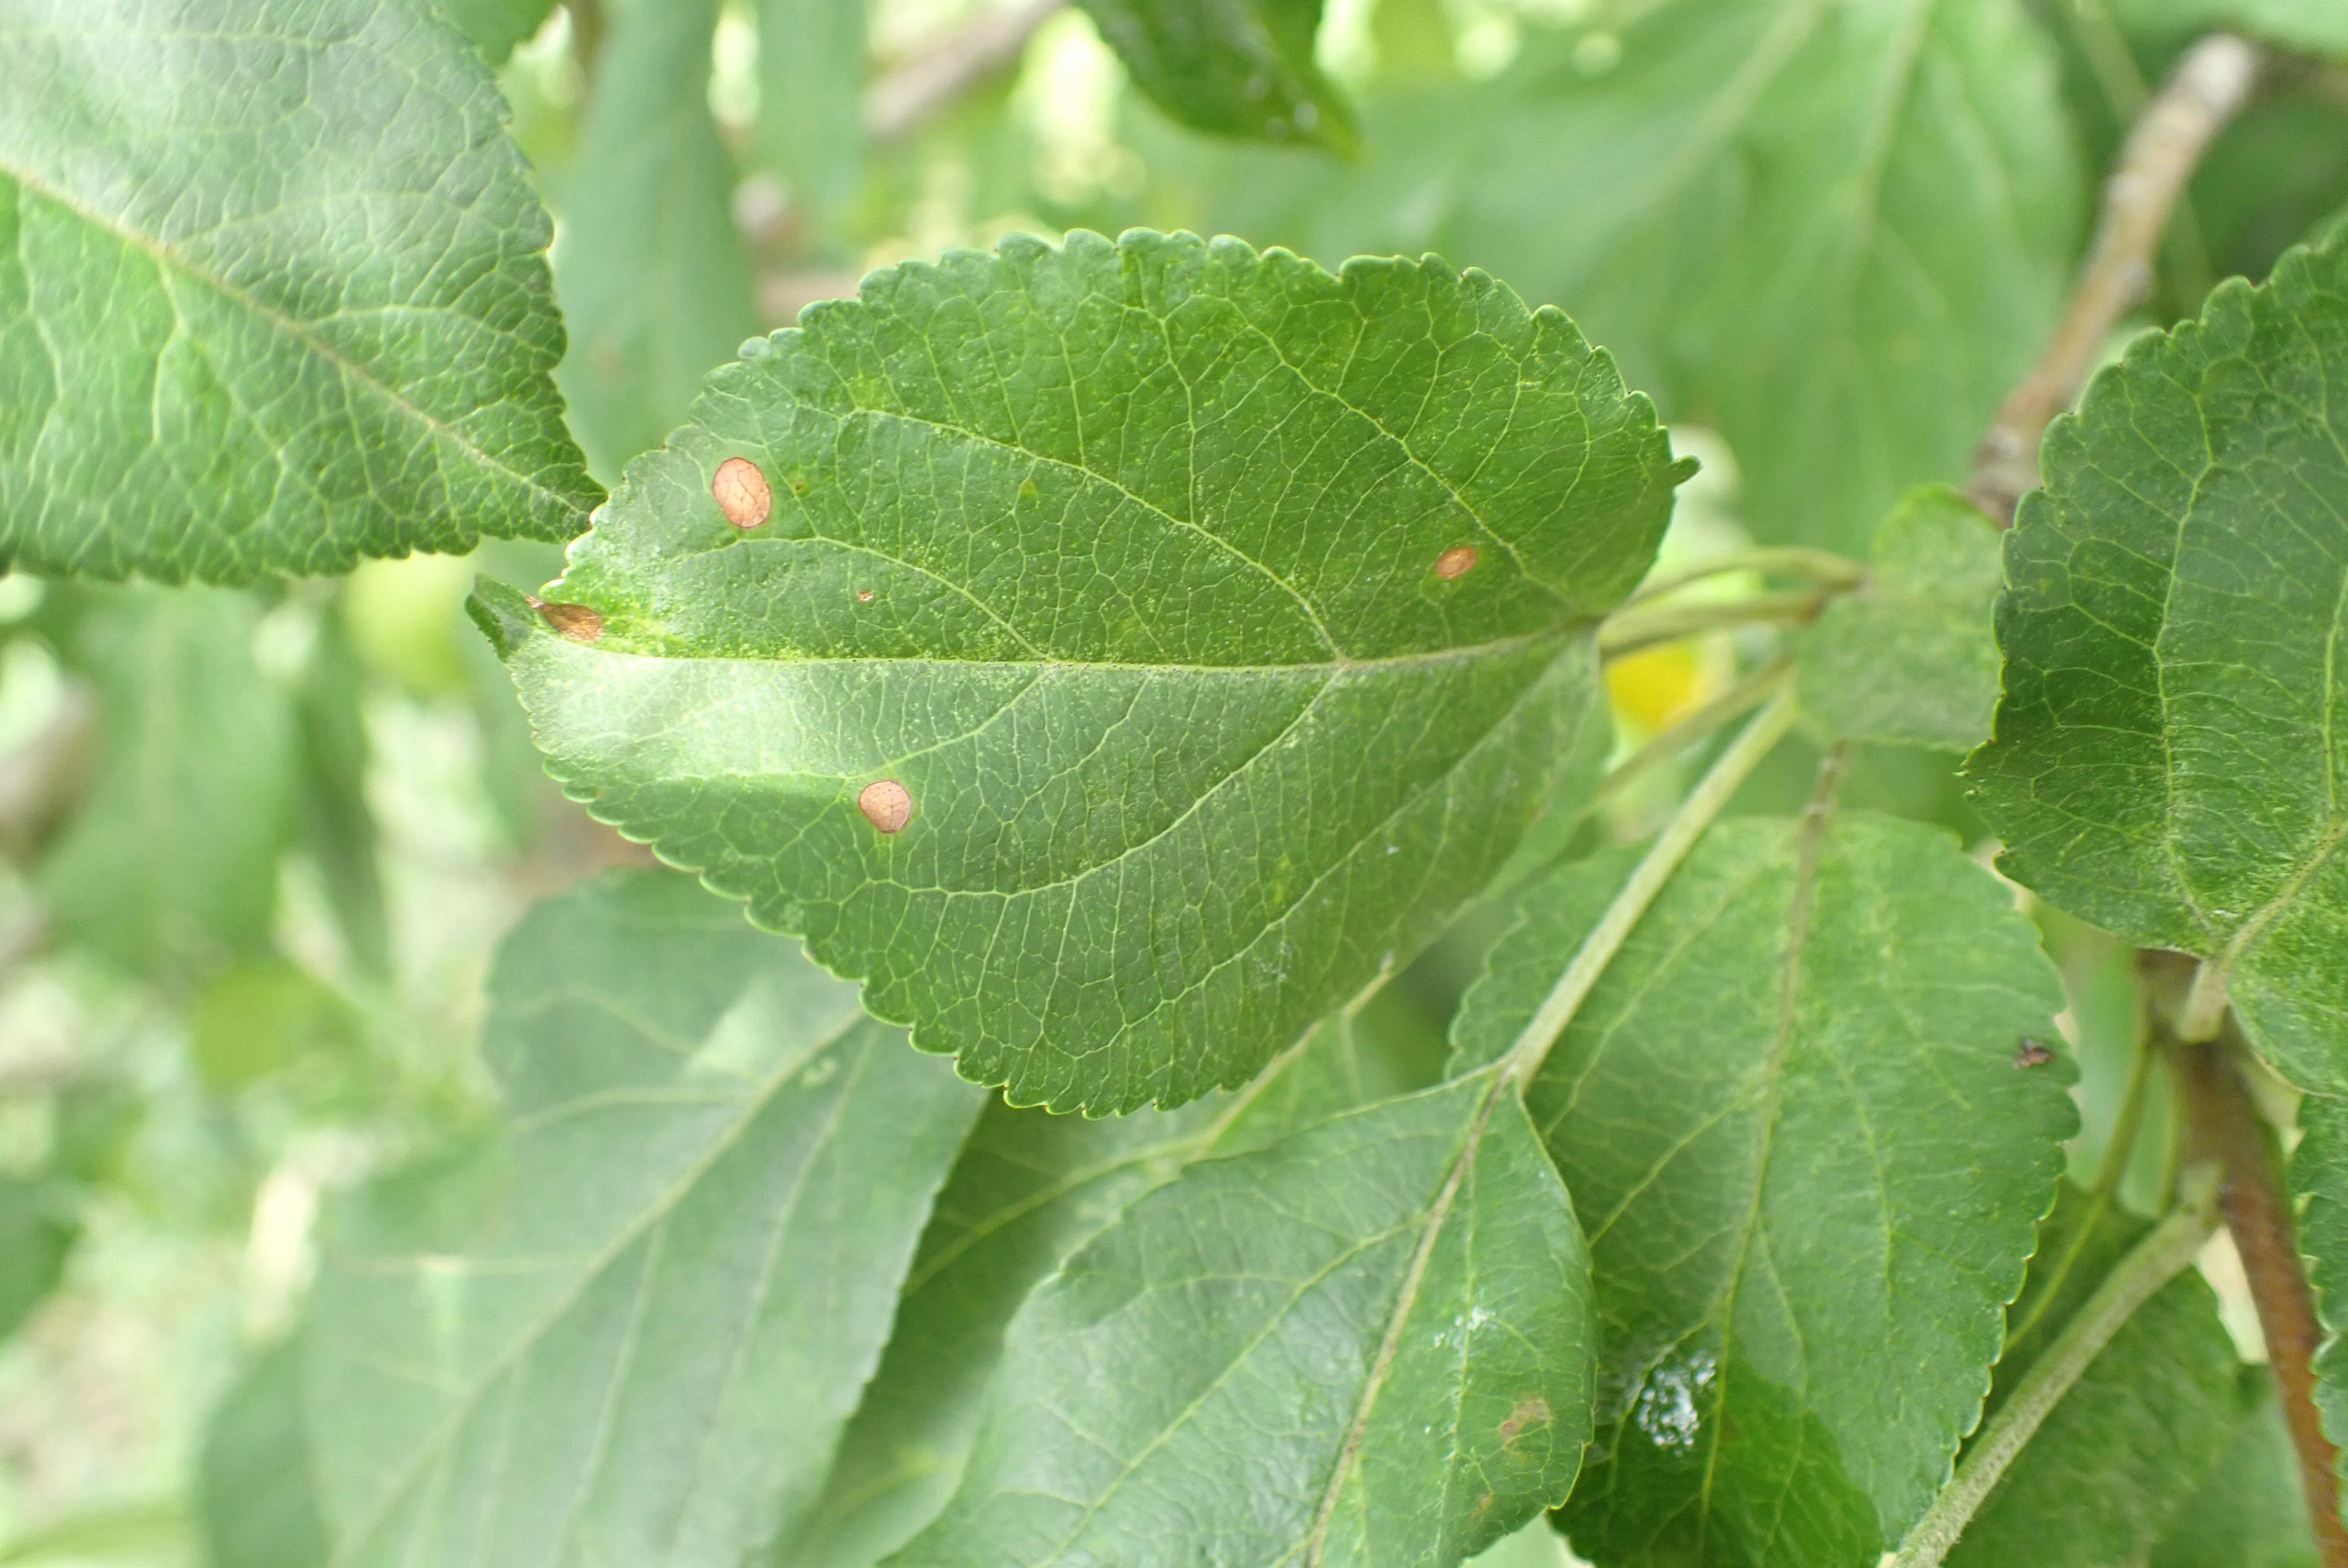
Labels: frog_eye_leaf_spot